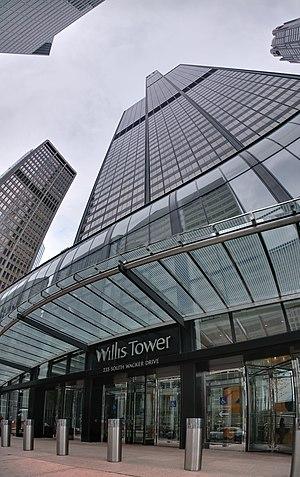
La Willis Tower à Chicago, États-Unis.